Collective security

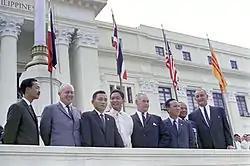
The leaders attending the Manila Summit Conference in Manila, hosted by Philippine President Ferdinand Marcos on 24 October 1966

After World War I, the first large-scale attempt to provide collective security in modern times was the establishment of the League of Nations in 1919 and 1920. The provisions of the League of Nations Covenant represented a weak system for decision making and collective action. According to Palmer and Perking, they pointed failure of the United States to join the League of Nations and the rise of the Soviet Union outside the League as one of major reasons for its failure to enforce collective security. Moreover, an example of the failure of the League of Nations' collective security was the Manchurian Crisis, when Japan occupied part of China, both of which were League members. After the invasion, members of the League passed a resolution that called for Japan to withdraw or face severe penalties. Since every nation had a veto power, Japan promptly vetoed the resolution, severely limiting the League's ability to respond. After one year of deliberation, the League passed a resolution condemning the invasion without committing its members to any action against it. The Japanese replied by quitting the League.